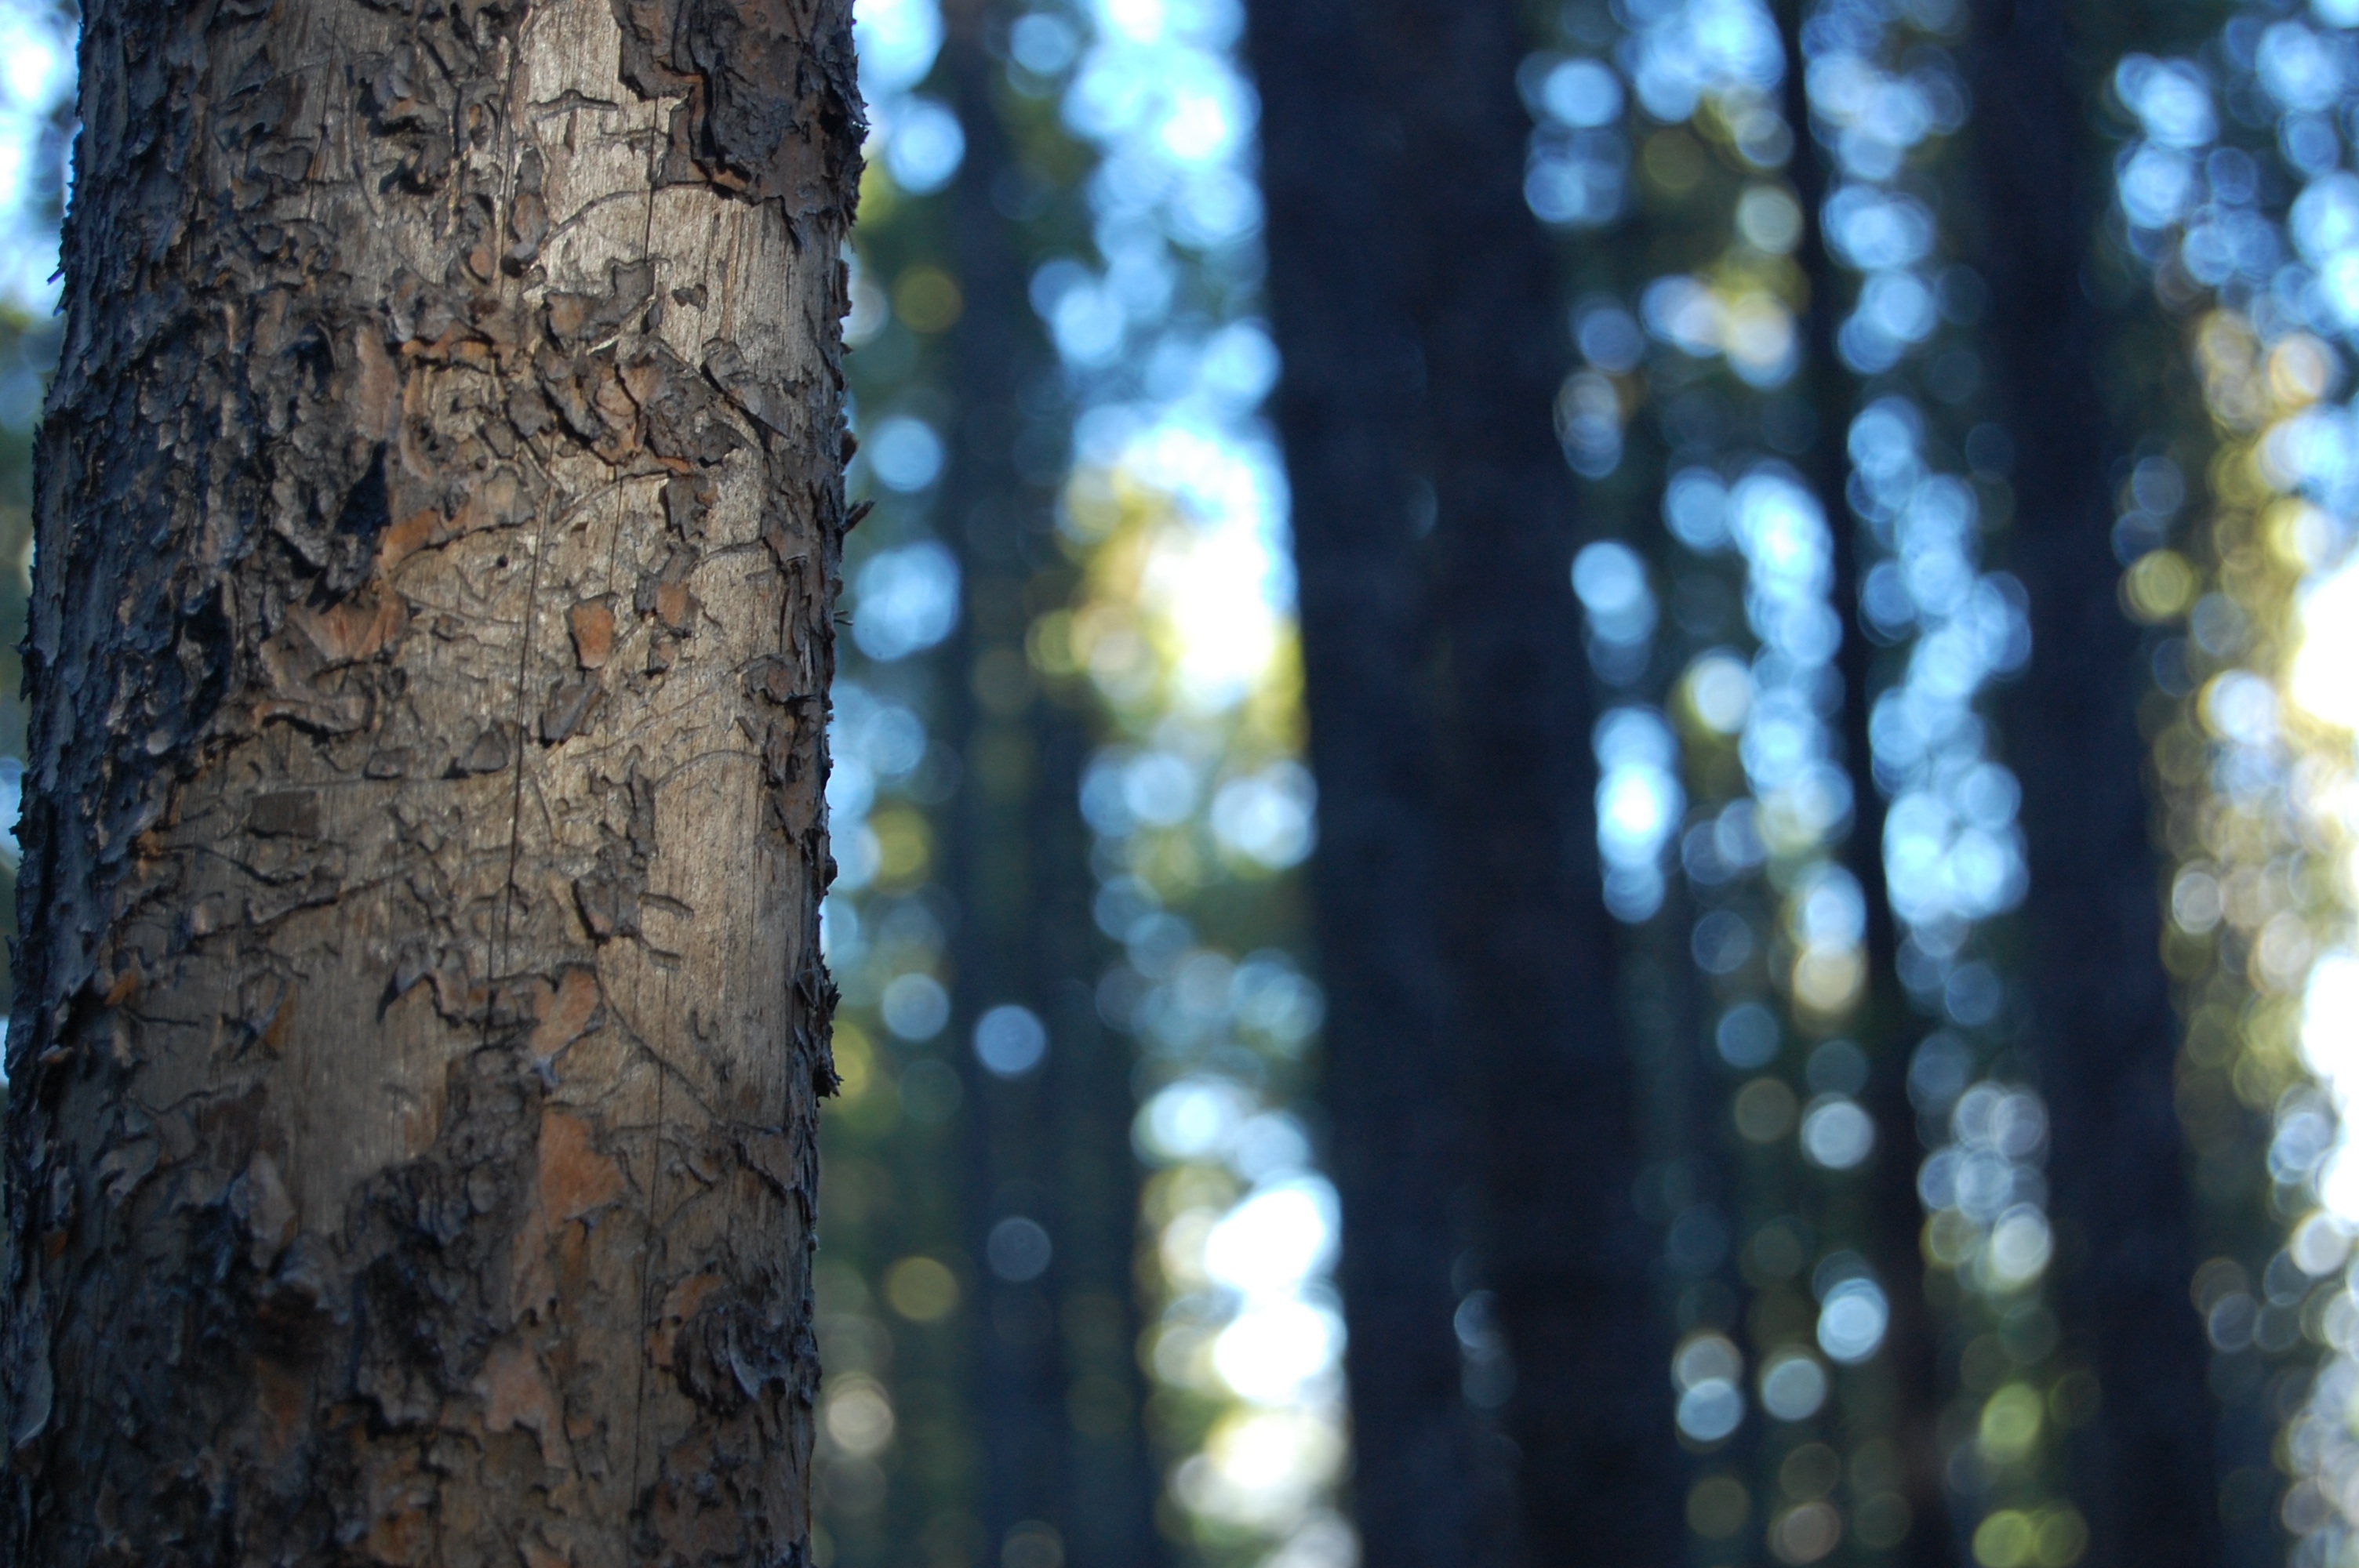
tree, nature, forest, branch, light, plant, sunlight, leaf, flower, trunk, green, autumn, blue, season, woodland, plant stem, woody plant